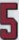
Number: 5